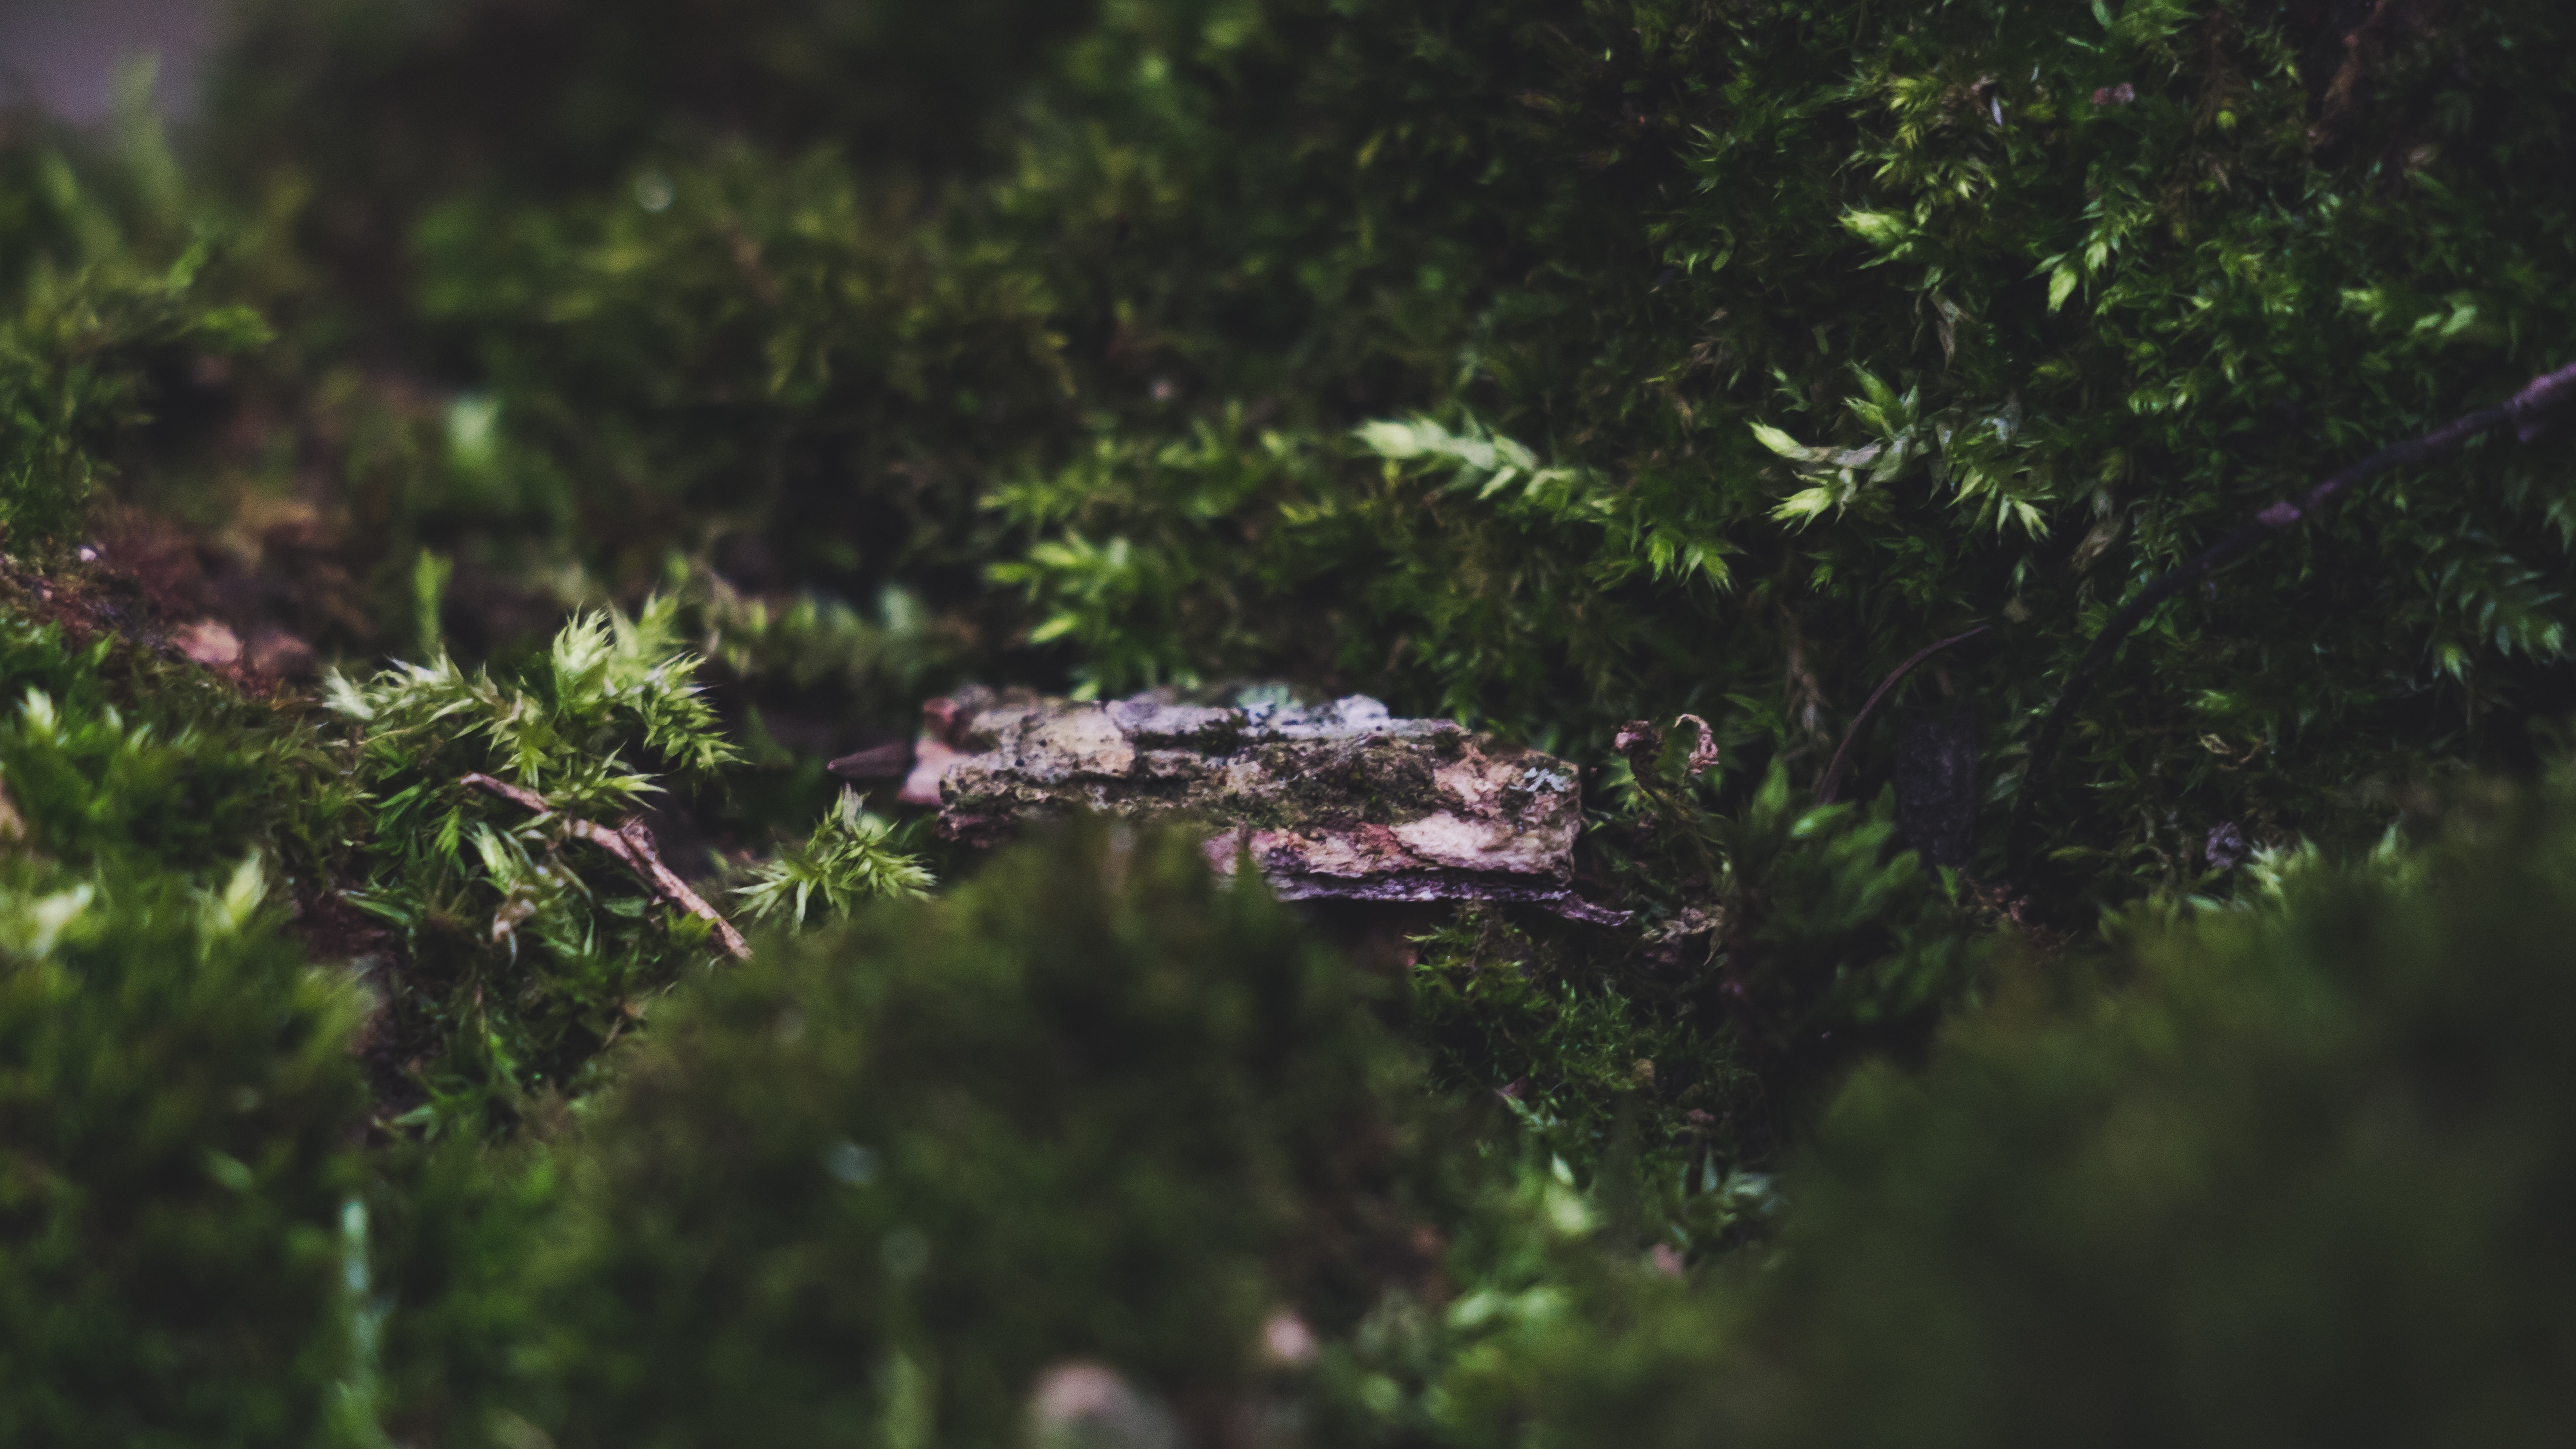
nature, green, vegetation, grass, natural environment, tree, wildlife, wilderness, leaf, plant, forest, organism, rock, branch, jungle, photography, soil, rainforest, moss, wood, non vascular land plant, trunk